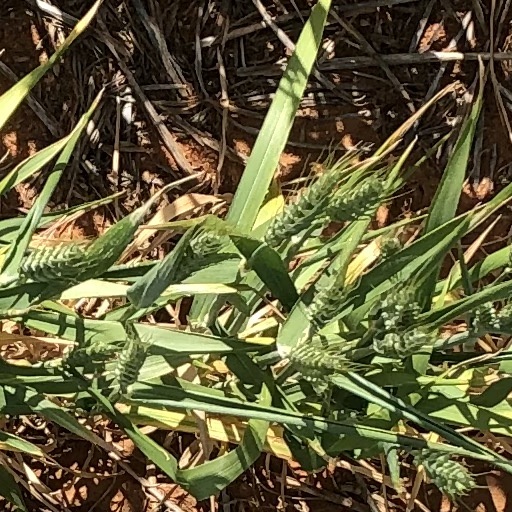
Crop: wheat